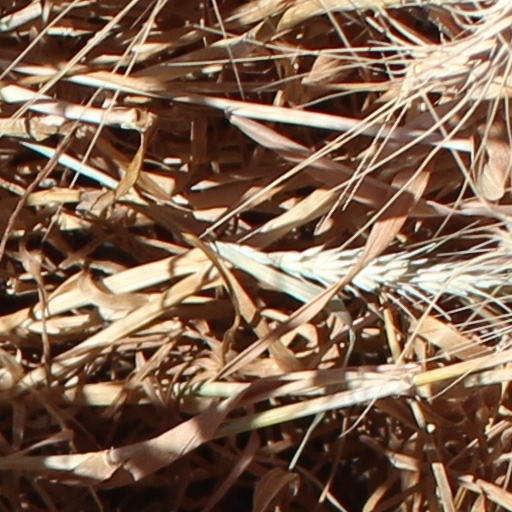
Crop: wheat